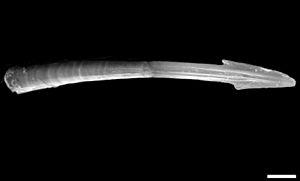
Le dard d'amour est une structure dure, longue et pointue, calcaire ou chitineuse, trouvée chez certains gastéropodes hermaphrodites, comme les escargots terrestres et les limaces. Le dard d'amour est uniquement produit par les animaux adultes, et sert lors des comportements sexuels, avant que l'accouplement n'ait lieu.